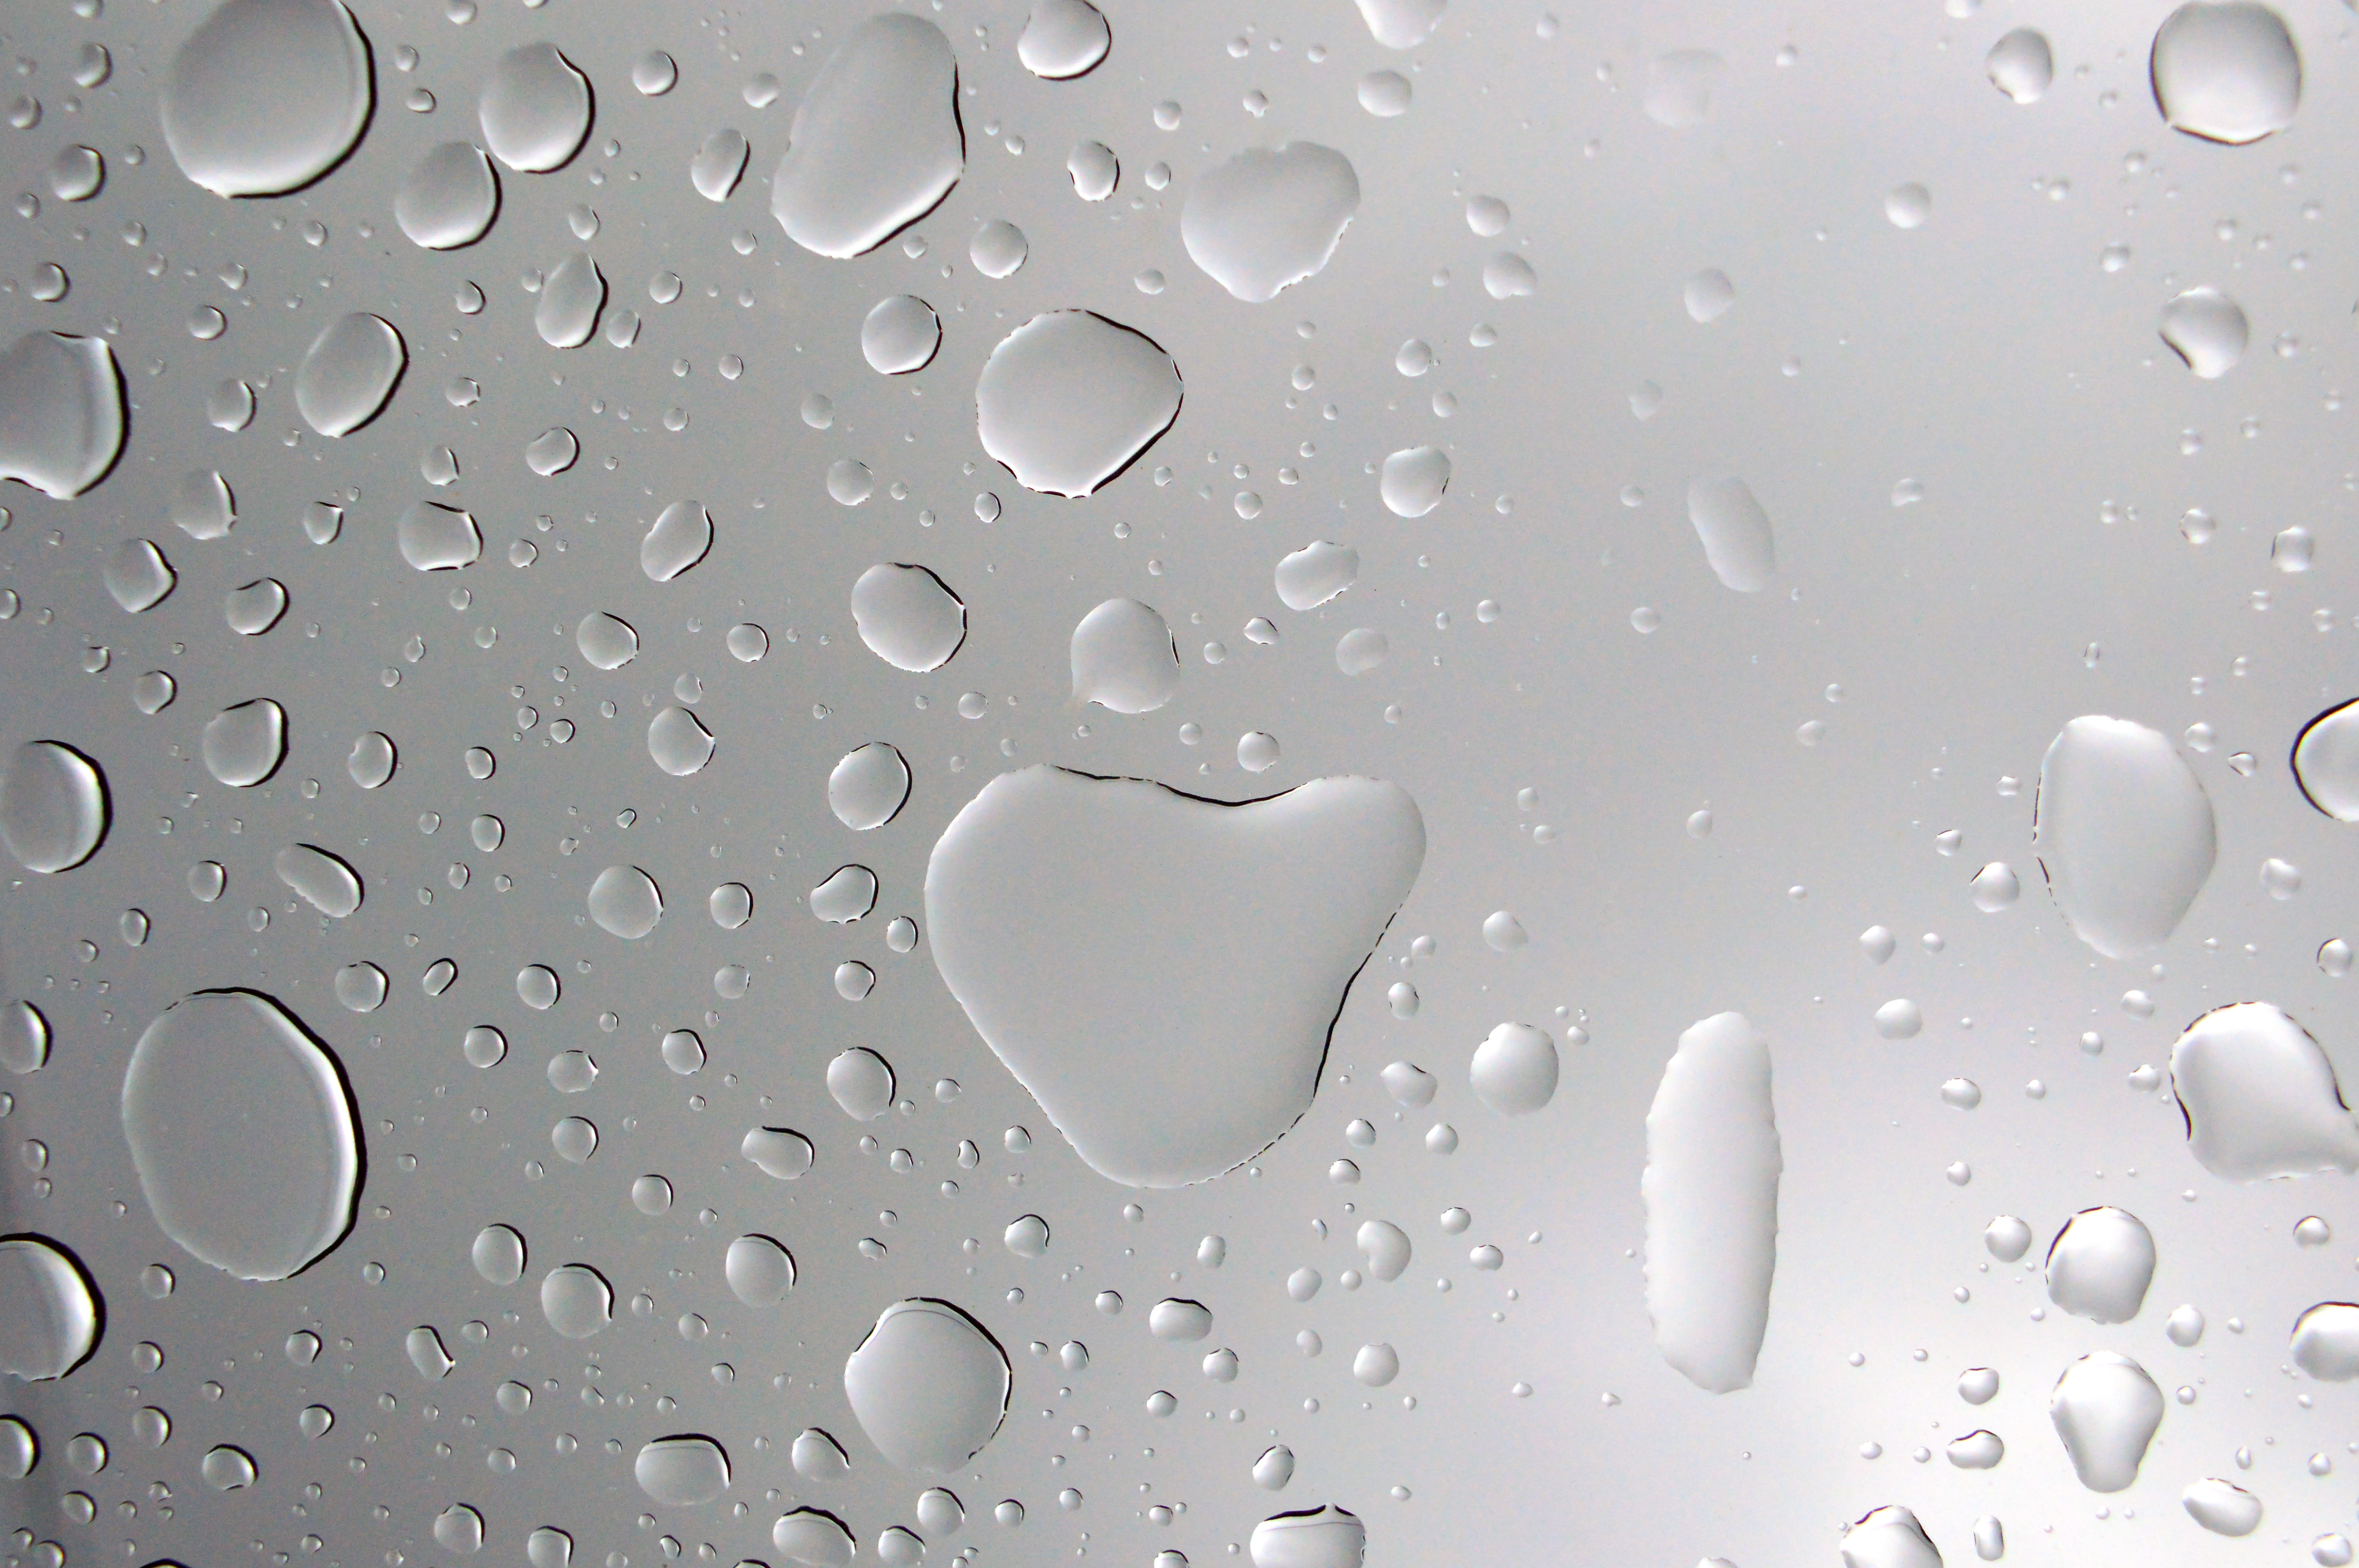
water, drops, background, drop, glass, nature, transparent, white, blue, isolated, bubble, shiny, wet, dew, rain, liquid, illustration, cold, vector, abstract, pattern, natural, bright, clear, macro, black and white, heart, monochrome, monochrome photography, computer wallpaper, wallpaper, macro photography, sky